Isle of Man Railway

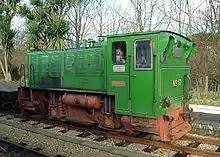
No.17 "Viking", Santon station

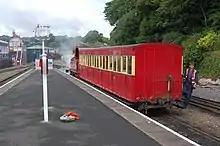
One of the ""Small F"" carriages (F.10) being shunted at Douglas Station in 2006; these are the earliest carriages and are timber framed.

All but one of the railway's distinctive locomotives were built by Beyer, Peacock & Company of Manchester between 1873 and 1926, with 16 steam locomotives in total. As of October 2023 there are four locomotives in traffic: No.4 "Loch", No.11 "Maitland", No.13 "Kissack" and M.N.Ry. No.4 "Caledonia". In addition, No. 10 "G.H. Wood" and No.12 "Hutchinson" as of May 2024 are undergoing rebuilds. The Isle of Man Railway Museum is home to No.1 "Sutherland" of 1873 and No.5 "Mona" of 1874, with other locomotives No.6 "Peveril" at Port St. Mary Station and No.9 "Douglas" being cosmetically restored by the Isle of Man Steam Railway Supporters' Association. Only No.2 "Derby" has been lost, with only the frames of No.7 "Tynwald" in existence, privately owned off-island and No.3 "Pender" in the Manchester Science Museum.